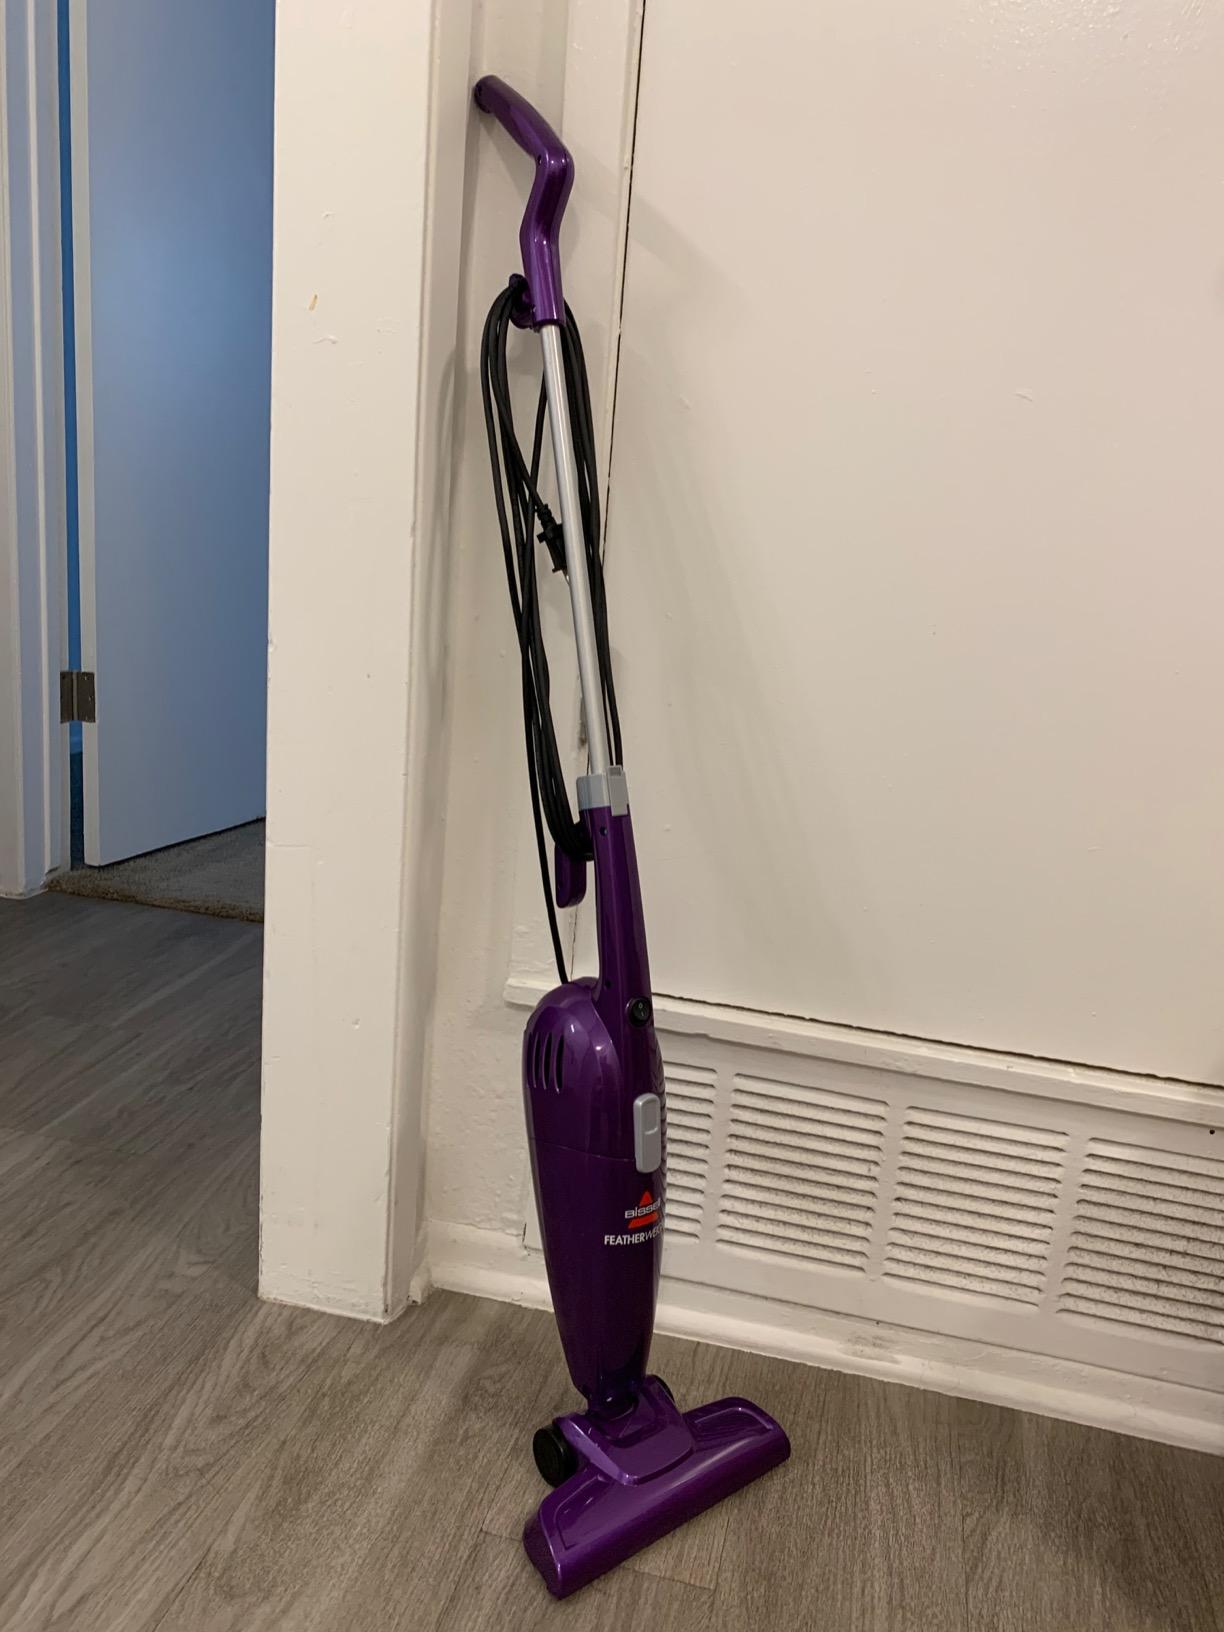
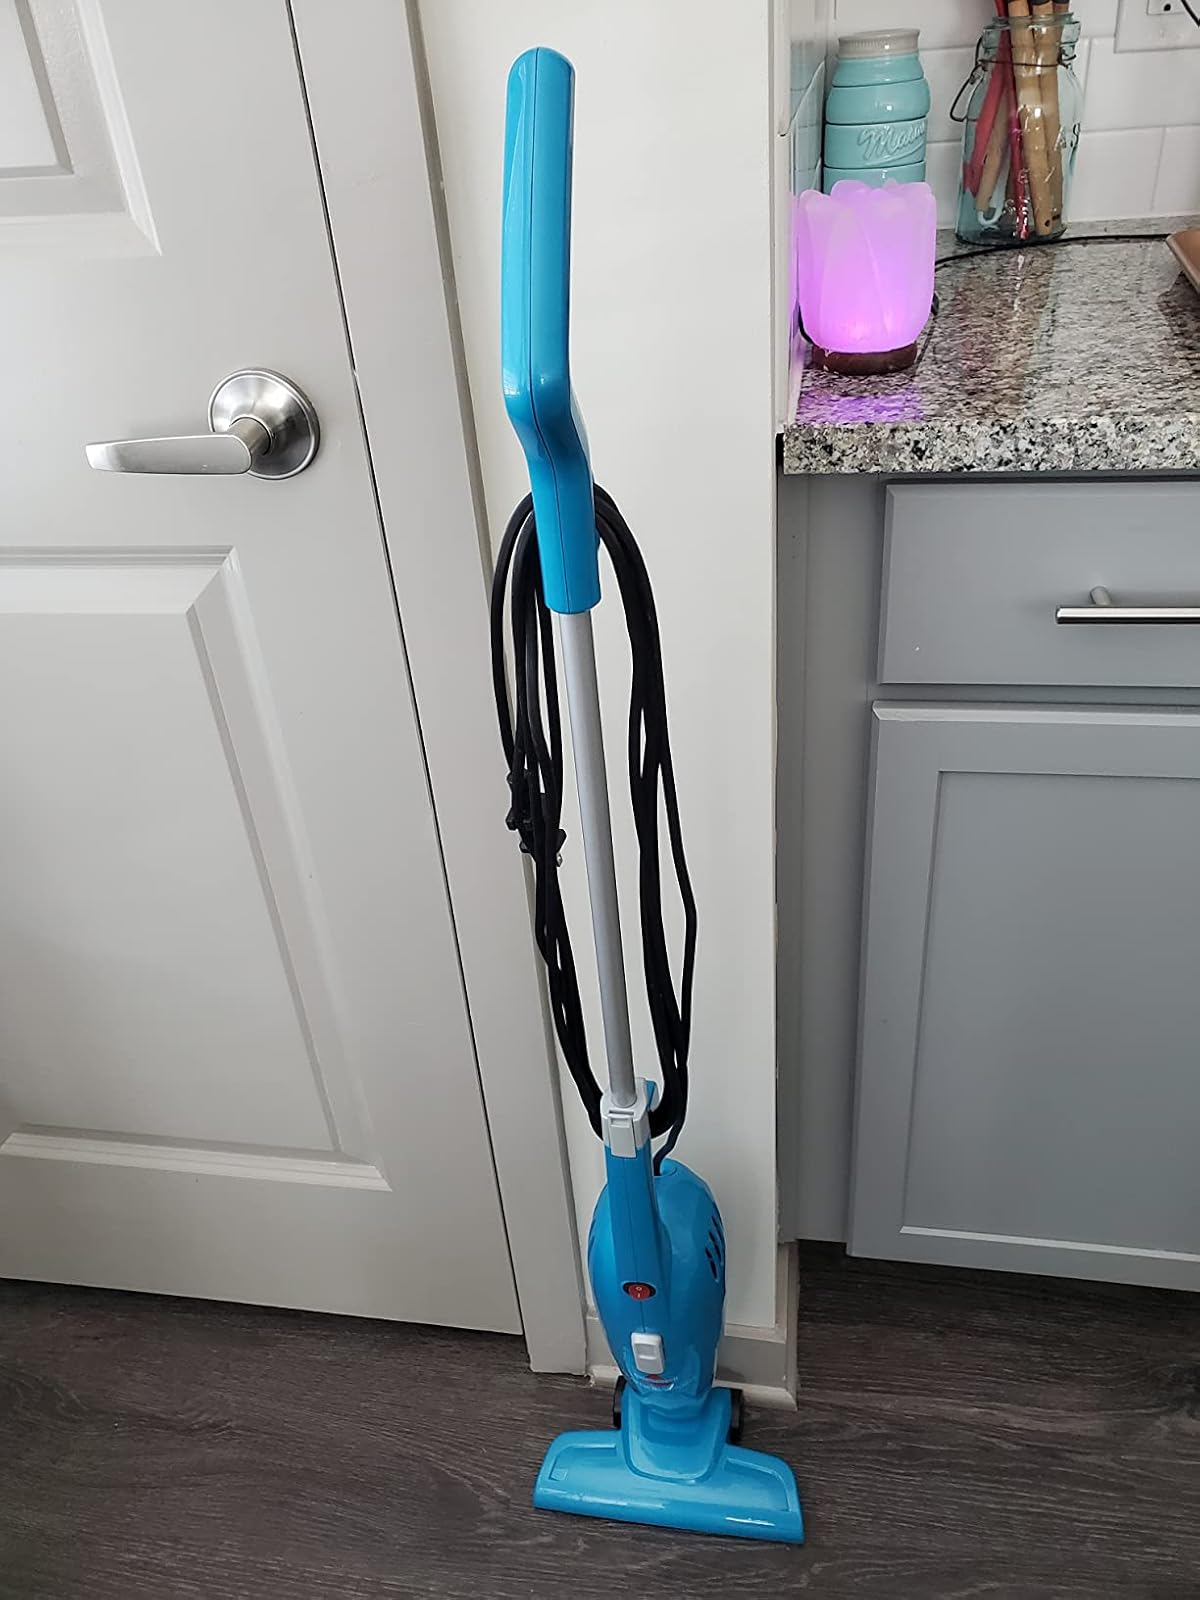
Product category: items_vacuum
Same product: no